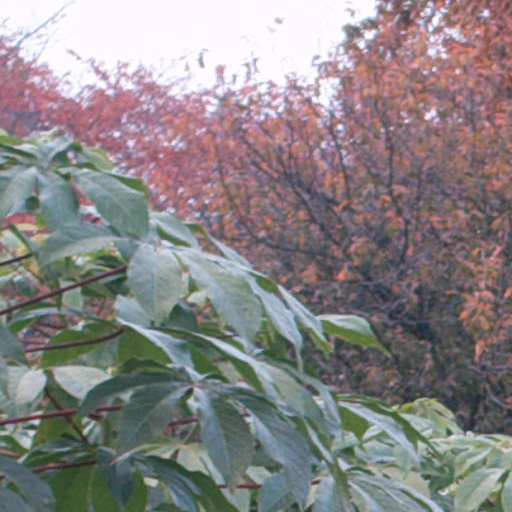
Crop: cassava